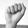
ASL letter: A